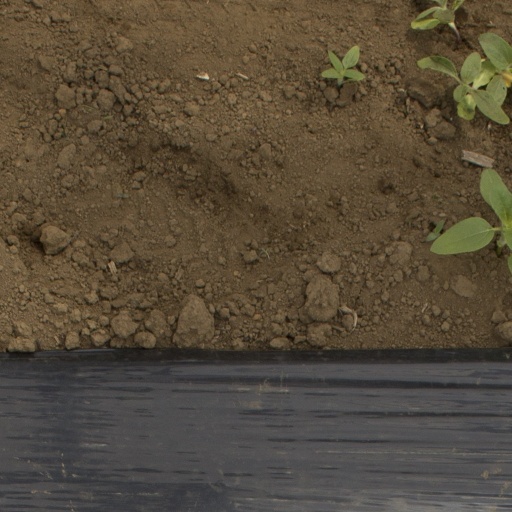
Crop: Jerusalem artichoke